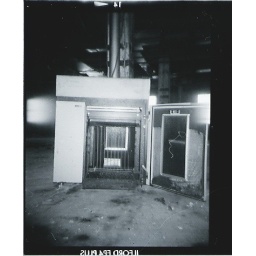
abandoned building in redhook. 3rd floor